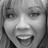
Emotion: surprise